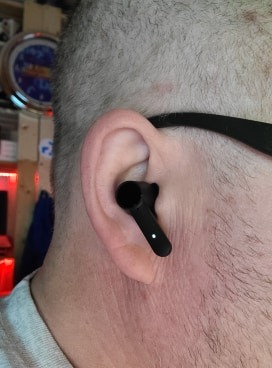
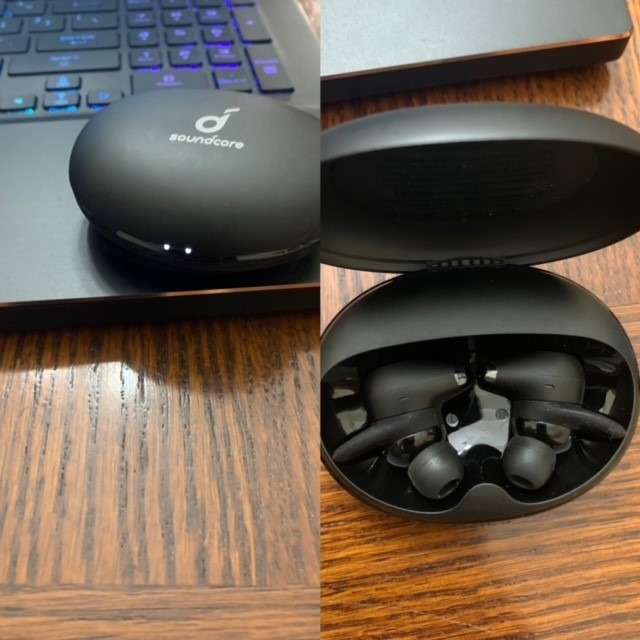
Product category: earbuds
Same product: no